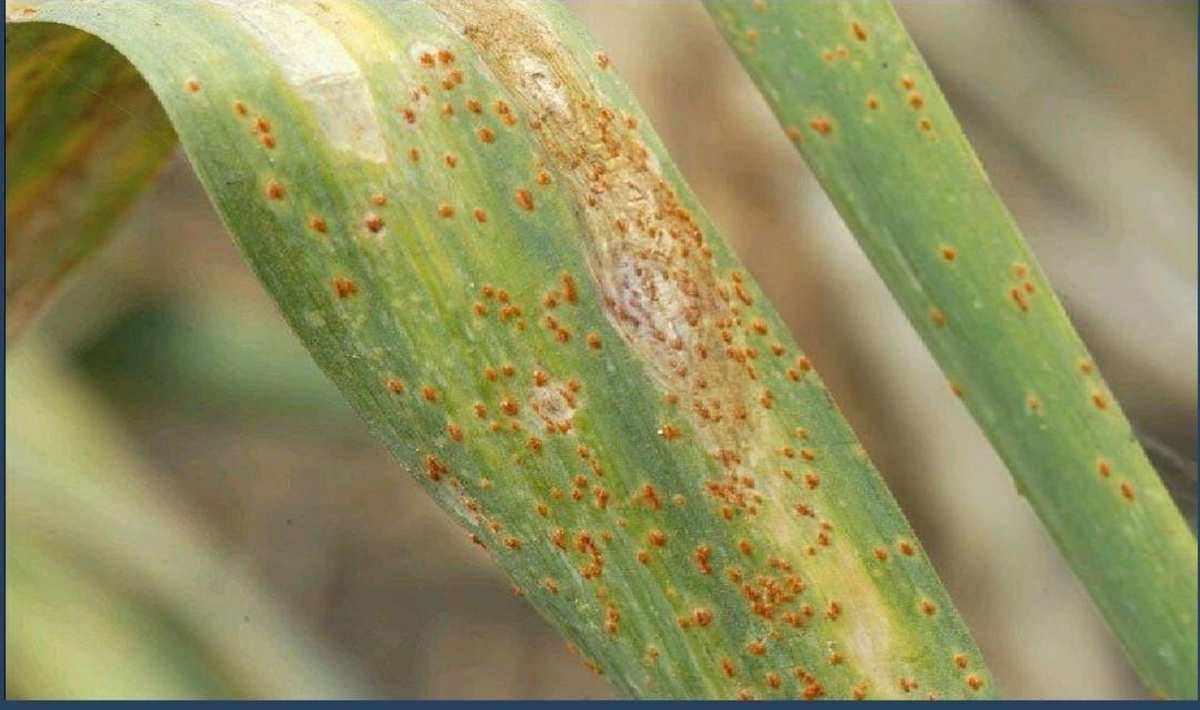
Plant: Garlic
Disease: garlic rust